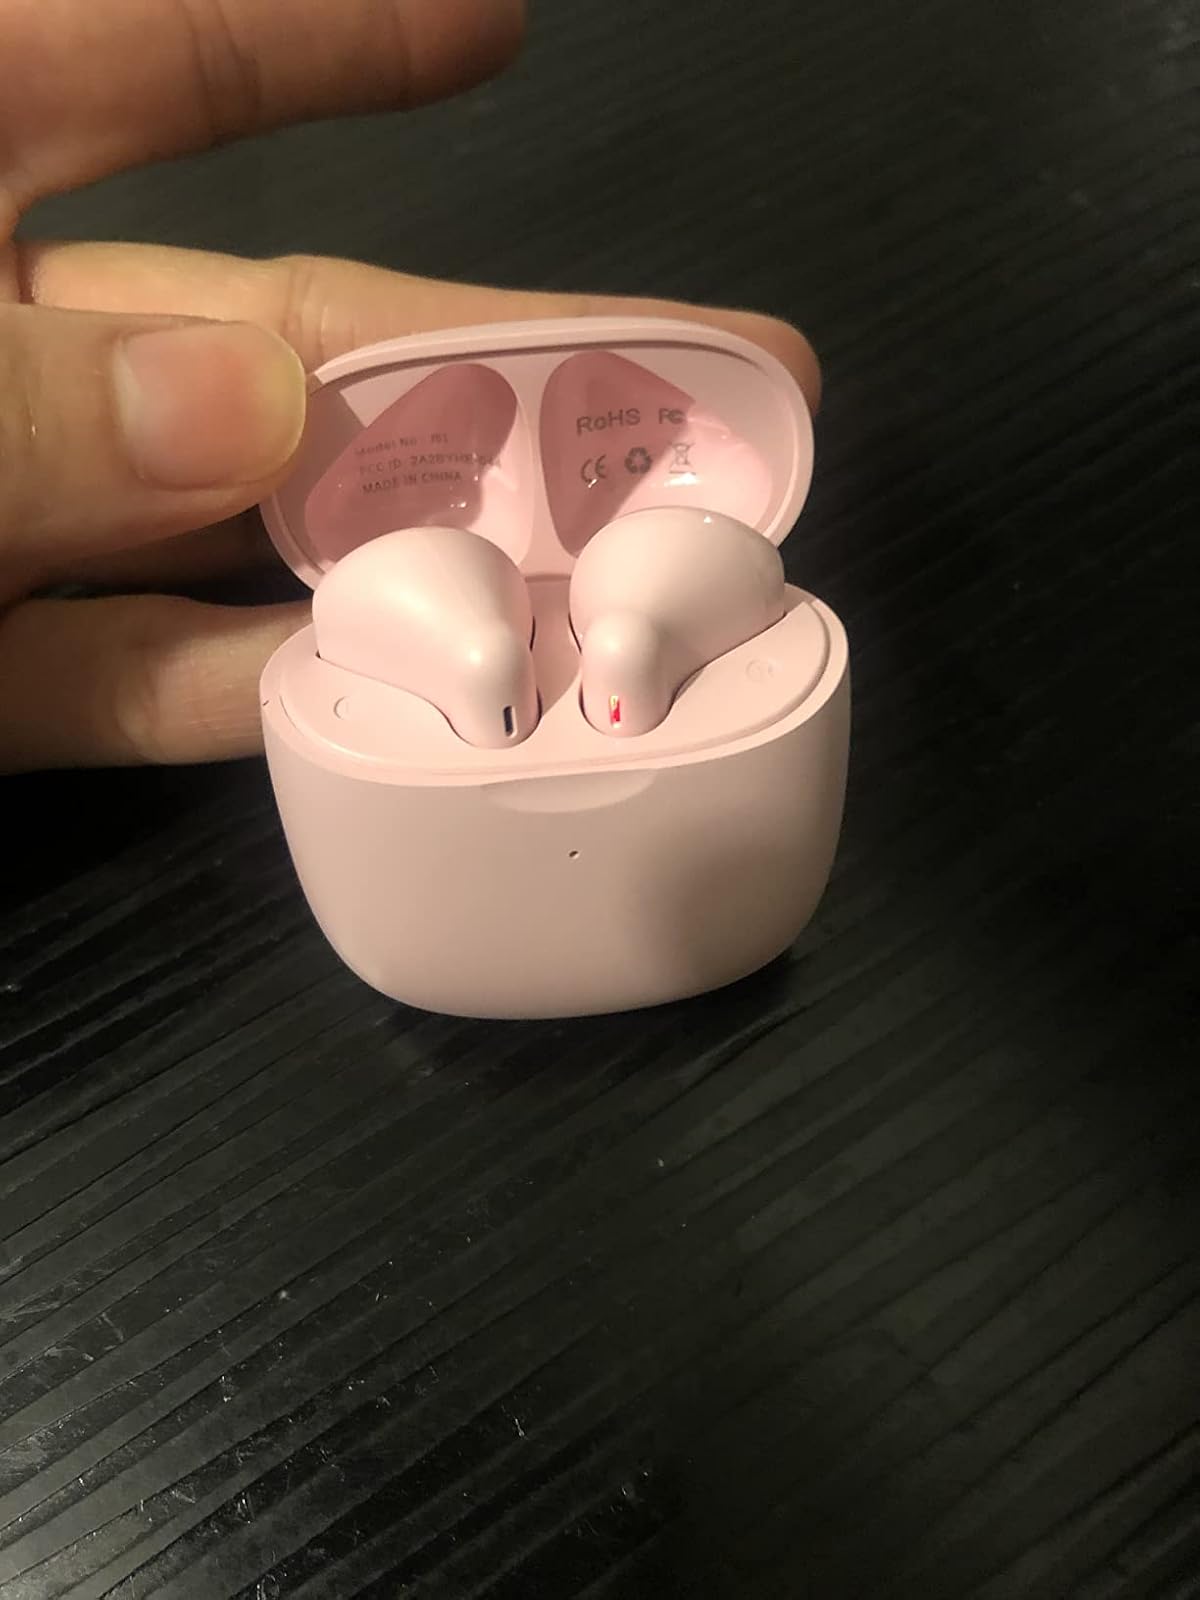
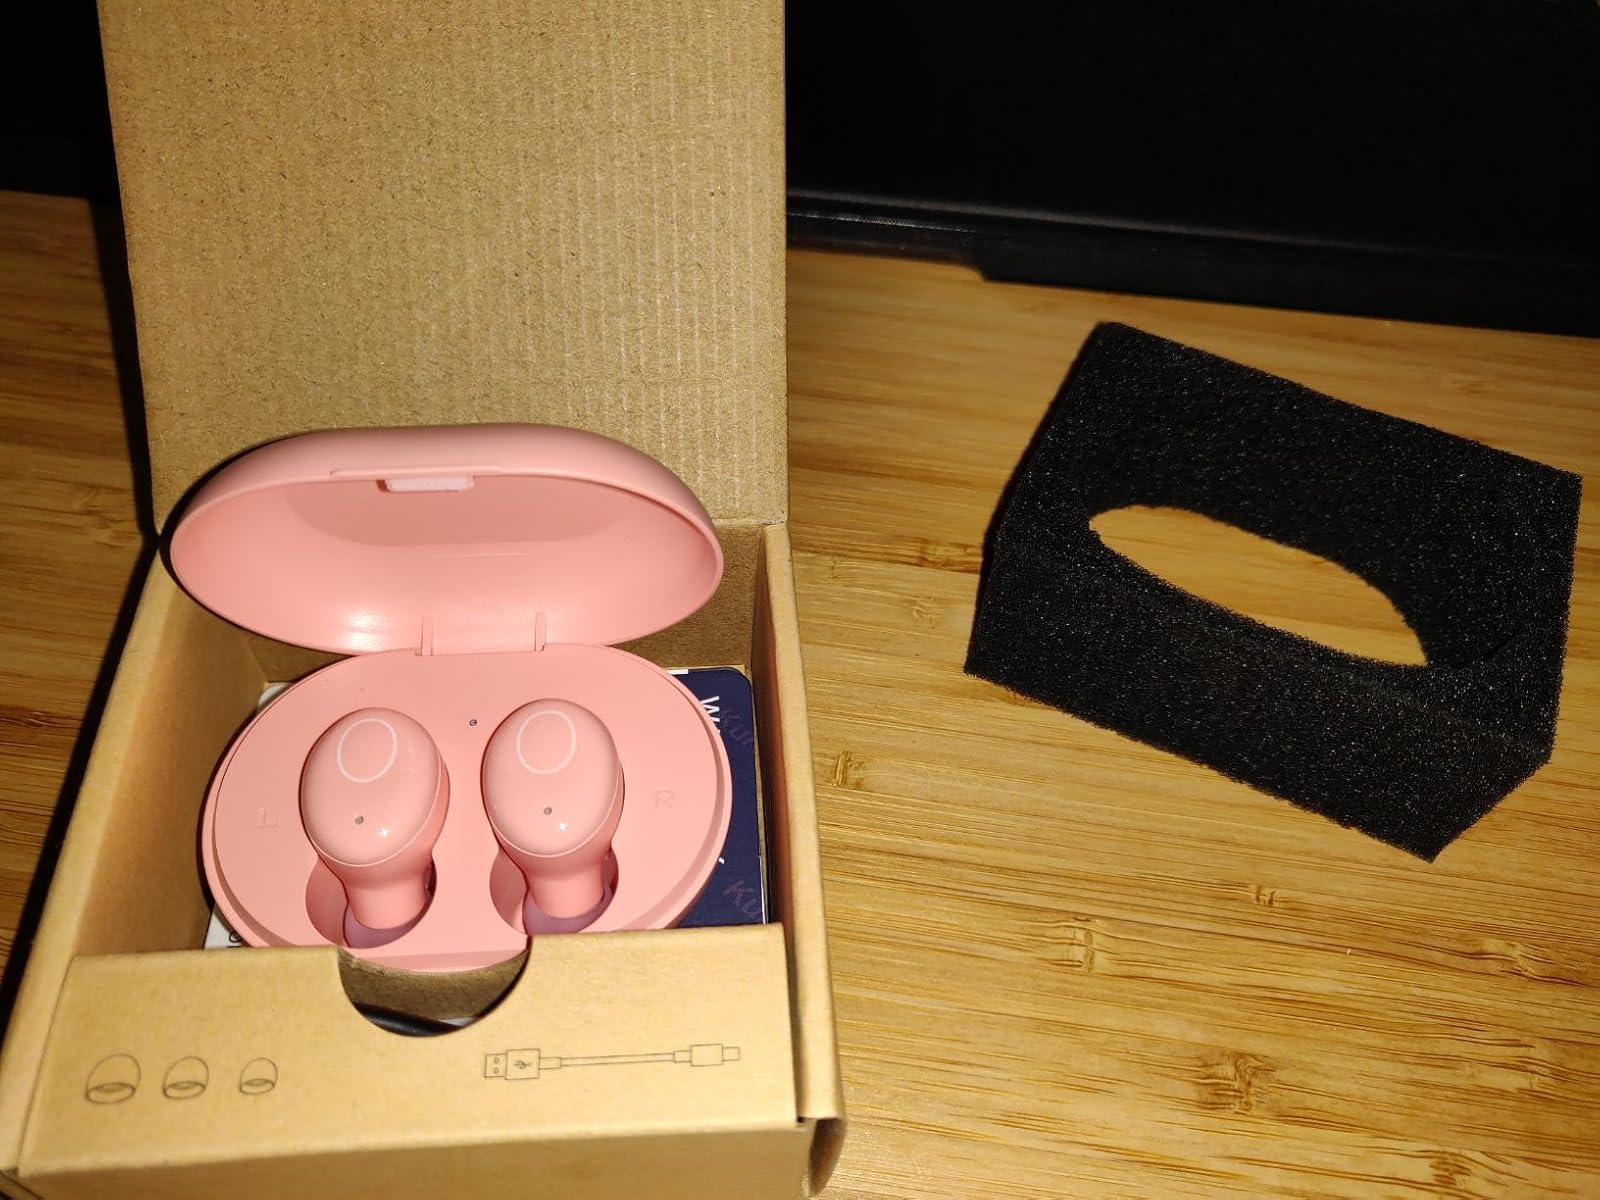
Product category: earbuds
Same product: no